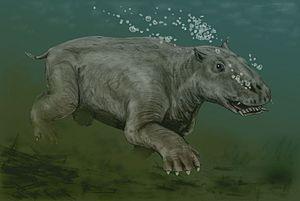
Les desmostyliens constituent un ordre de mammifères semi-aquatiques herbivores disparus, connus seulement par leurs fossiles. Sans descendance actuelle, le groupe a été placé au sein des téthythériens, avec les proboscidiens, les siréniens et les embrithopodes, ces derniers également exclusivement fossiles.
Paleoparadoxia est un genre éteint de mammifères placentaires, herbivores et aquatiques appartenant à l'ordre des Desmostylia.